CHBE-FM

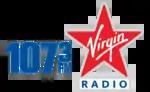
First "Virgin" logo (2019)

On February 8, 2019, the station re-branded as "107.3 Virgin Radio". The last song played on "Kool" was "Thank U, Next" by Ariana Grande, while the first song on "Virgin" was "High Hopes" by Panic! At the Disco.